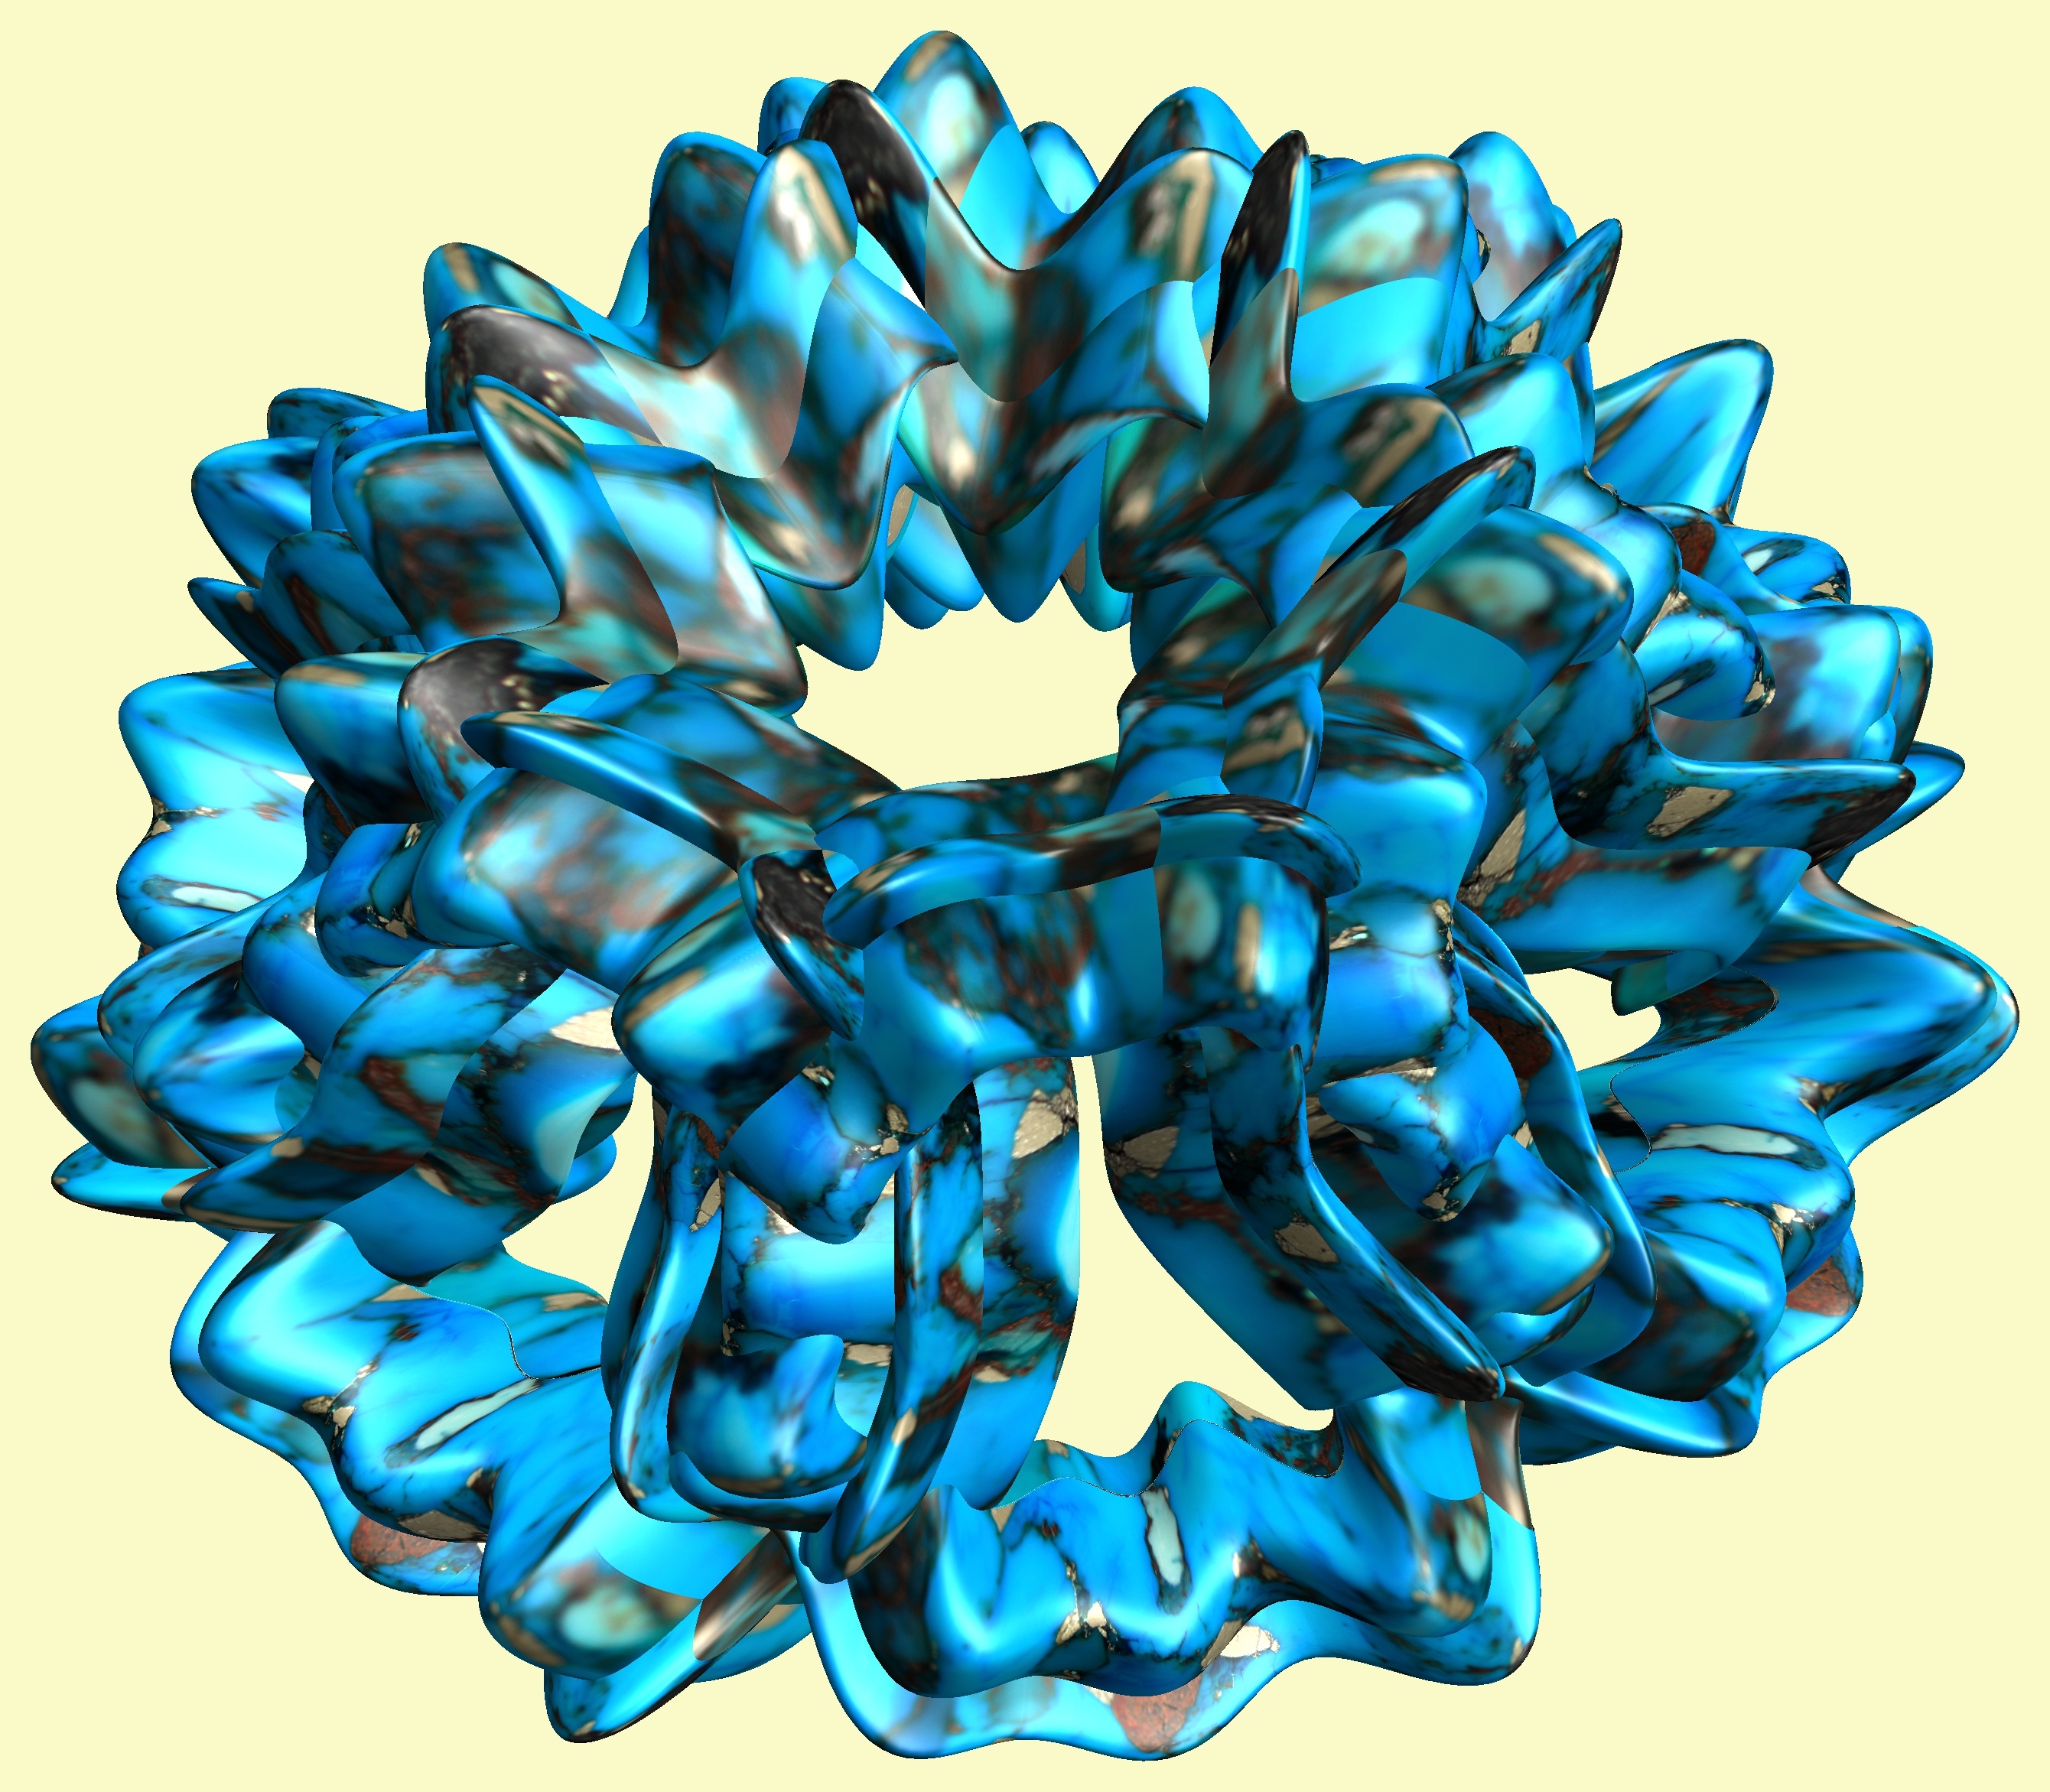
structure, texture, flower, petal, pattern, blue, figure, design, symmetry, 3d, graphic, organ, torus, mathematica, cg, parametricplot3d, code, program, algorithm, abstruct, mapping, perfect5th, p5, chord